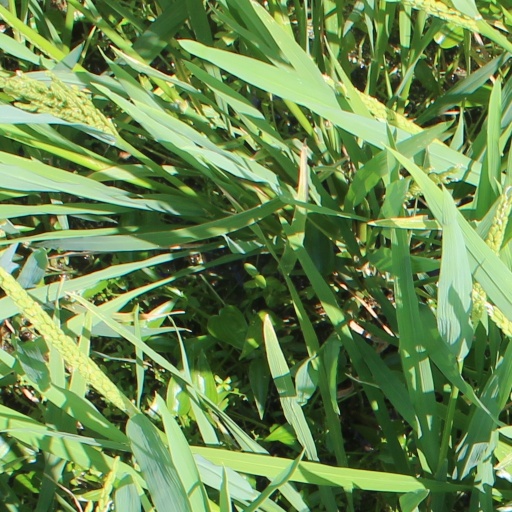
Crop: rice